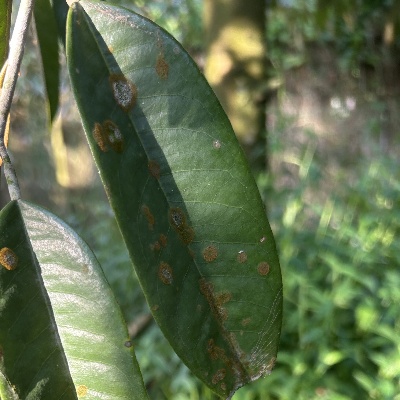
Label: Leaf_Algal